Nita Strauss

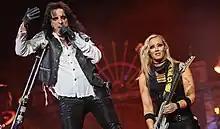
Strauss performing with Alice Cooper in 2022

Strauss is featured as the main guitarist for seven songs on the Docker's Guild album "The Heisenberg Diaries – Book A: Sounds of Future Past", released on January 21, 2016.